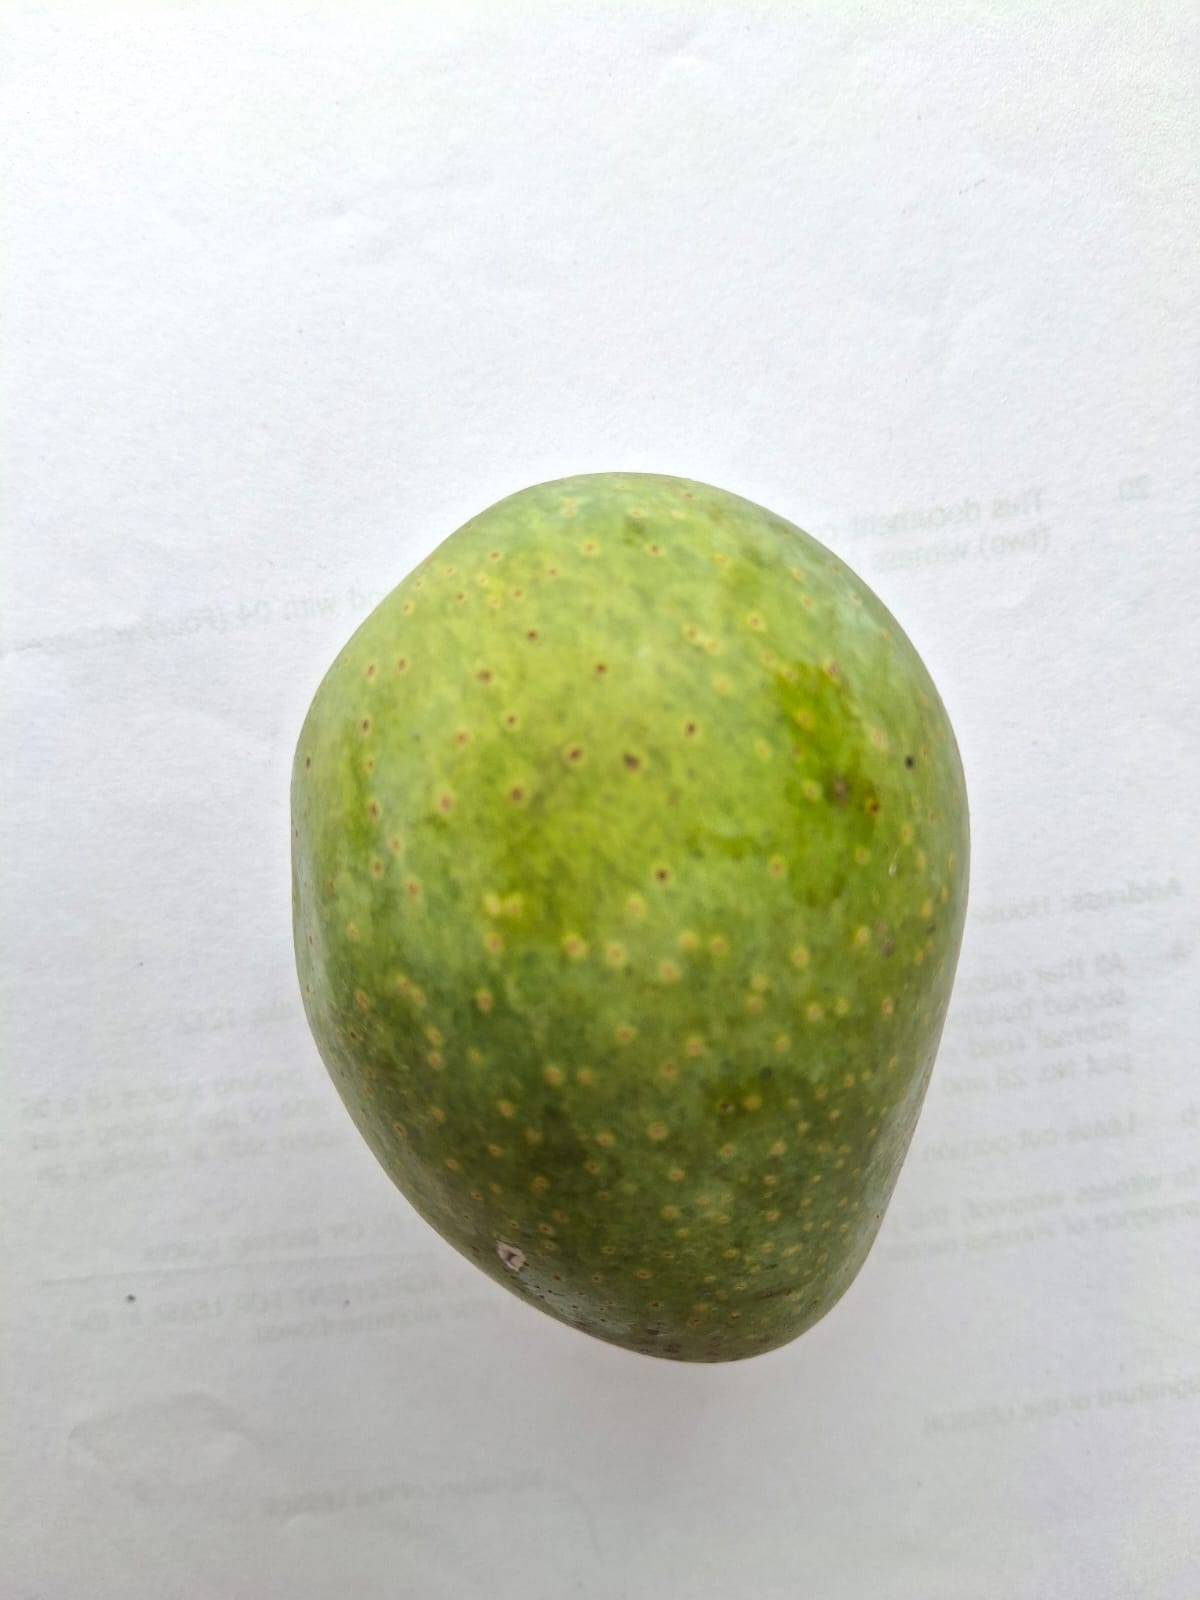
Mango variety: GopalBhog